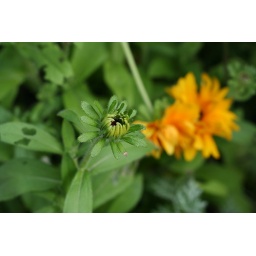
Random Flower bud (with yellow flower in background)